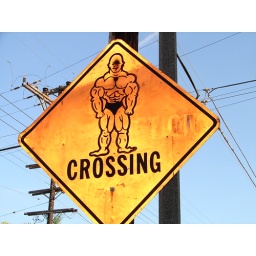
This is the sign across the street from Gold's Gym in Venice beach.